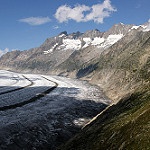
Scene: Outdoor